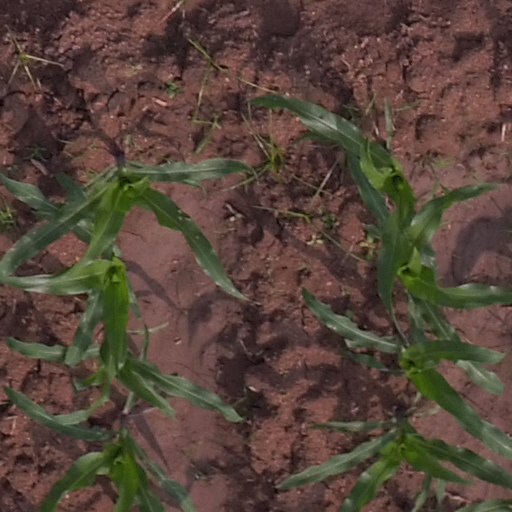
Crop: maize; corn